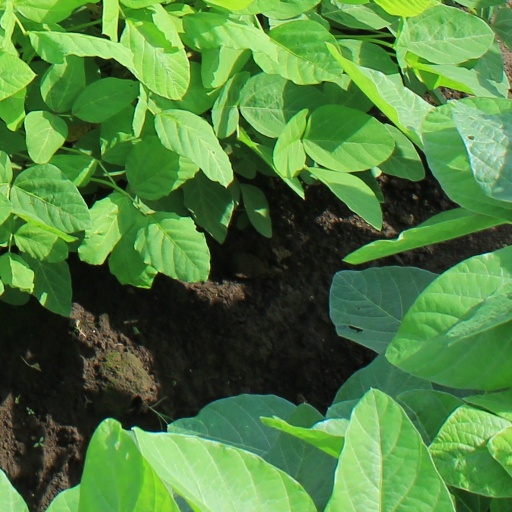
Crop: soybean